Masood Khadarpoosh

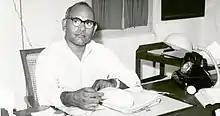
Masood Khadarposh as Deputy Commissioner, Nawabshah (Sindh)

مسعود کھدر پوش ) (1916-1985) born on 25 June 1916 in Lahore was bureaucrat, Pakistan Movement activist, Agricultural reformist, Punjabi language promoter. Masood joined the Indian Civil Service in 1941 and retired in 1972 in Pakistan. He is still remembered as one of the pioneers of agricultural reforms in Pakistan and was a role model for young civil servants due to his uprightness. He was appointed in Sindh. He always wore Khadar – a local simple cotton cloth; consequently, Fatima Jinnah gave him the name Khadar posh, which means a person wearing Khadar.